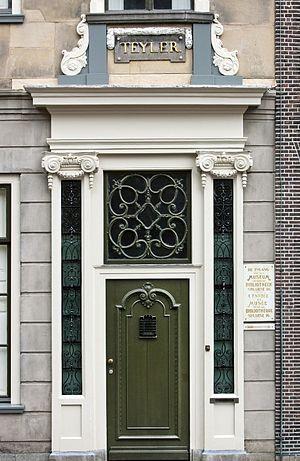
Pieter Teyler van der Hulst était un négociant, banquier, philanthrope et mécène néerlandais. De confession mennonite, il se garda cependant de tout fanatisme et restait, sans doute en raison de ses origines, fortement imprégné de l’esprit des Lumières écossaises. Très fortuné, il mourut sans descendance et légua à une fondation créée par lui et portant son nom une somme de deux millions de florins destinée, selon les termes de son testament, à favoriser la religion, les arts et les sciences dans sa ville natale, ce qui se concrétisa en particulier par la création du musée Teyler. D’autre part, il disposa que fût fondé en son nom, au moyen d’une partie de son legs, le Teylers Hofje, hospice sis à Haarlem et destiné à accueillir de vieilles dames nécessiteuses, et fit d’importantes donations à diverses personnes issues de la communauté mennonite.